North Sumatra

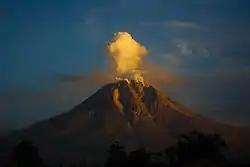
Mount Sinabung emitting vog, as seen from the village of Kandibata, Karo Regency, 2017.

Lake Toba is the site of a supervolcanic eruption that occurred 69,000 to 77,000 years ago, estimated at VEI 8, that formed a climate-changing event. Recent advances in dating methods suggest more precise dating at 74,000 years ago. It is the largest-known explosive eruption on Earth in the last 25 million years. It has been accepted that the eruption of the Toba Caldera led to a volcanic winter with a worldwide decrease in temperatures between , and up to in higher latitudes. Additional studies in Lake Malawi in East Africa show significant amounts of ash deposited by the Toba Caldera eruptions, despite a great distance from the area, but these studies offer little indication of a significant climatic effect in East Africa. According to the Toba catastrophe theory, the eruption killed most humans living at that time and is believed to have created a population bottleneck in central East Africa and India, affecting the human genome to the present day. More recent studies have cast doubt on this theory and found no evidence of substantial changes in population.